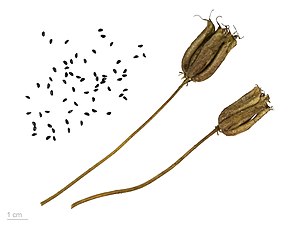
Almindelig akeleje
Aquilegia vulgaris
Almindelig akeleje er en 40-100 cm høj urt, der er almindelig plantet og i Danmark findes forvildet hist og her. På Bornholm vokser den dog vildt i fugtige enge og krat.